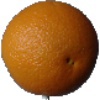
Label: Orange 1